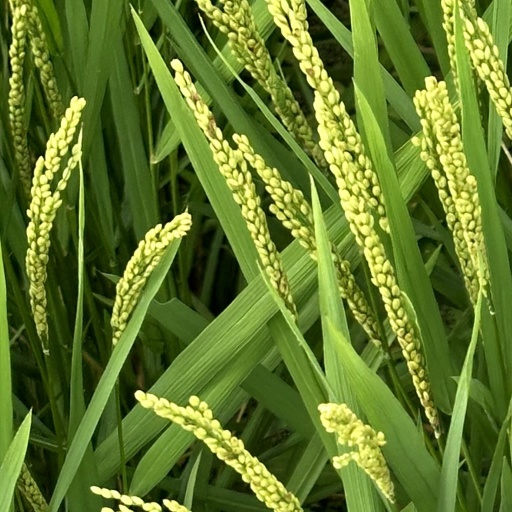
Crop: rice